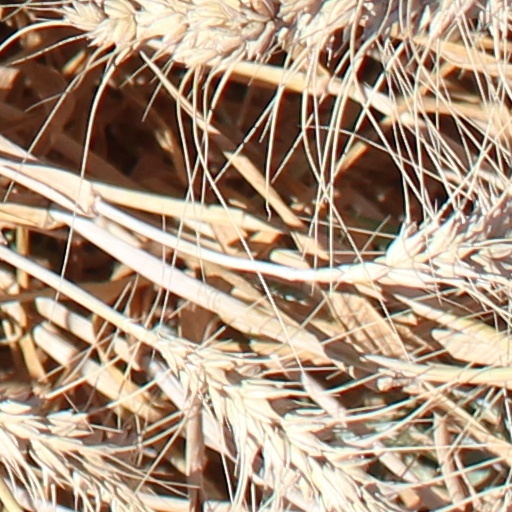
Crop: wheat